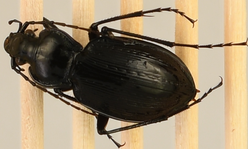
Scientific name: Carabus goryi
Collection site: Great Smoky Mountains National Park NEON (GRSM), plot GRSM_022